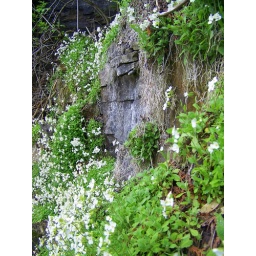
Rock face completely covered by small white flowers